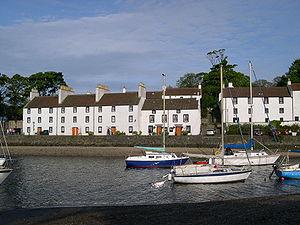
Cramond est un village écossais situé sur la rive orientale de la rivière Almond, à l'endroit où cette dernière rejoint le Firth of Forth, formant ainsi un port naturel. Cramond est aujourd'hui un faubourg d'Édimbourg. Des fouilles archéologiques ont permis d'y mettre au jour des vestiges romains mais surtout ce qui est à ce jour la plus ancienne implantation humaine en Écosse.